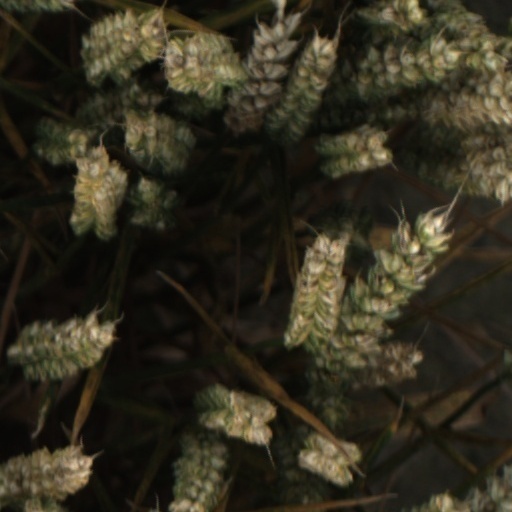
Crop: wheat